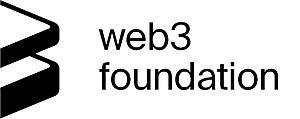
Polkadot est une proposition d’architecture d’échange et de transfert entre plusieurs chaînes hétérogènes, permettant de connecter des blockchains publiques avec des sidechains spécialisées. Grâce à Polkadot, des blockchains différentes peuvent interchanger des messages de manière sécurisée et sans tiers de confiance.